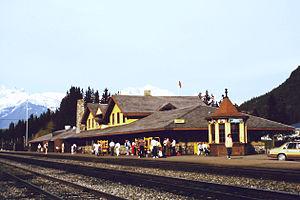
Gare Banff (Alberta)
Banff est une ville de la province de l'Alberta, dans le sud des montagnes Rocheuses, à l'intérieur du parc national de Banff.